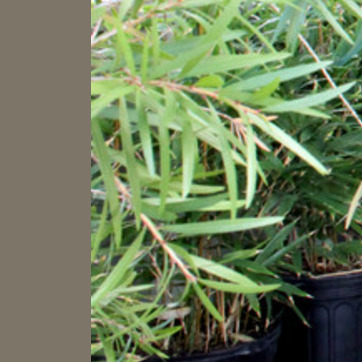
Material: foliage